Campy Russell

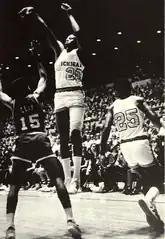
Russell from the 1973 "Michiganensian"

Michael Campanella "Campy" Russell (born January 12, 1952) is an American former professional basketball player. He played the forward position in the National Basketball Association (NBA) for the Cleveland Cavaliers and New York Knicks for nine years (1975–1982, 1985) and played in the 1979 NBA All-Star Game.